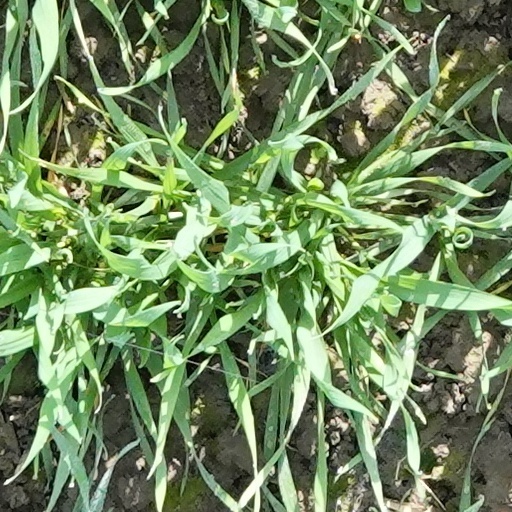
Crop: wheat